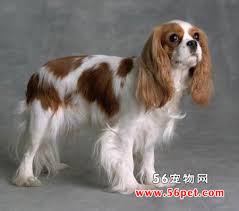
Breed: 207-n000026-Blenheim_spaniel